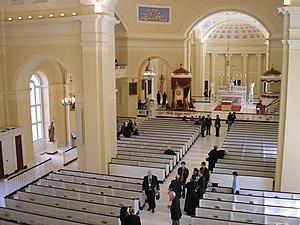
La Basilique du Sanctuaire national de Notre-Dame de l'Assomption est la première cathédrale catholique construite aux États-Unis, dans ce qui est le premier diocèse américain, Baltimore, érigé en 1789 par Pie VI.